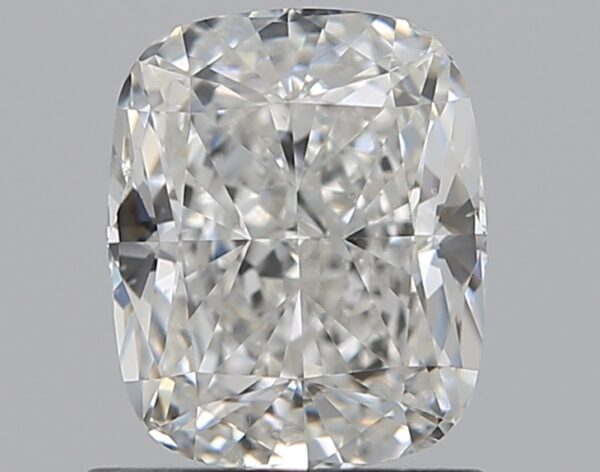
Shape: cushion
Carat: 1.01
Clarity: VS2
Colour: G
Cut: EX
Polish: EX
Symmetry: EX
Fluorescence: N
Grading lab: GIA
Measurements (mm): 6.37 x 5.19 x 3.52